Nise Murasaki Inaka Genji

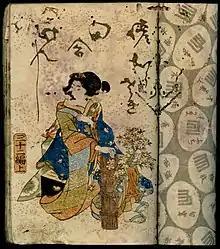
"Rustic Genji by a Fake Murasaki", text by Ryūtei Tanehiko with illustrations by Utagawa Kunisada

, translated variously as "The Rustic Genji", "False Murasaki and a Country Genji", or "A Fraudulent Murasaki's Bumpkin Genji", is a late-Edo period Japanese literary parody of the "Tale of Genji" by Murasaki Shikibu. The work, by (1783–1842) with illustrations by Utagawa Kunisada, was published in a woodblock edition between 1829 and 1842 by Senkakudō.